William Henry Heard

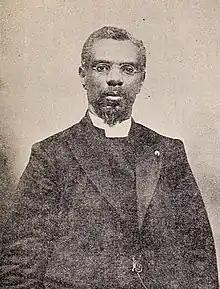

William Henry (Harrison) Heard (June 25, 1850 – September 12, 1937) was a clergyman of the African Methodist Episcopal Church who served as United States Ambassador to Liberia from 1895 through 1898.